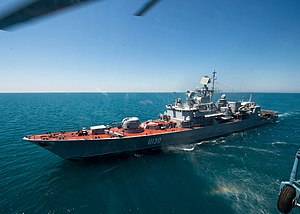
Krivak-klassen / Galleri
Krivak-klassen er en fregatklasse bygget til den sovjetiske flåde. Klassen benyttes nu af Rusland og Ukraine. En ny moderne skibsklasse er afledt af Krivak-klassen; den indiske Talwar-klasse. Denne skibsklasse er sommetider omtalt som Krivak IV.